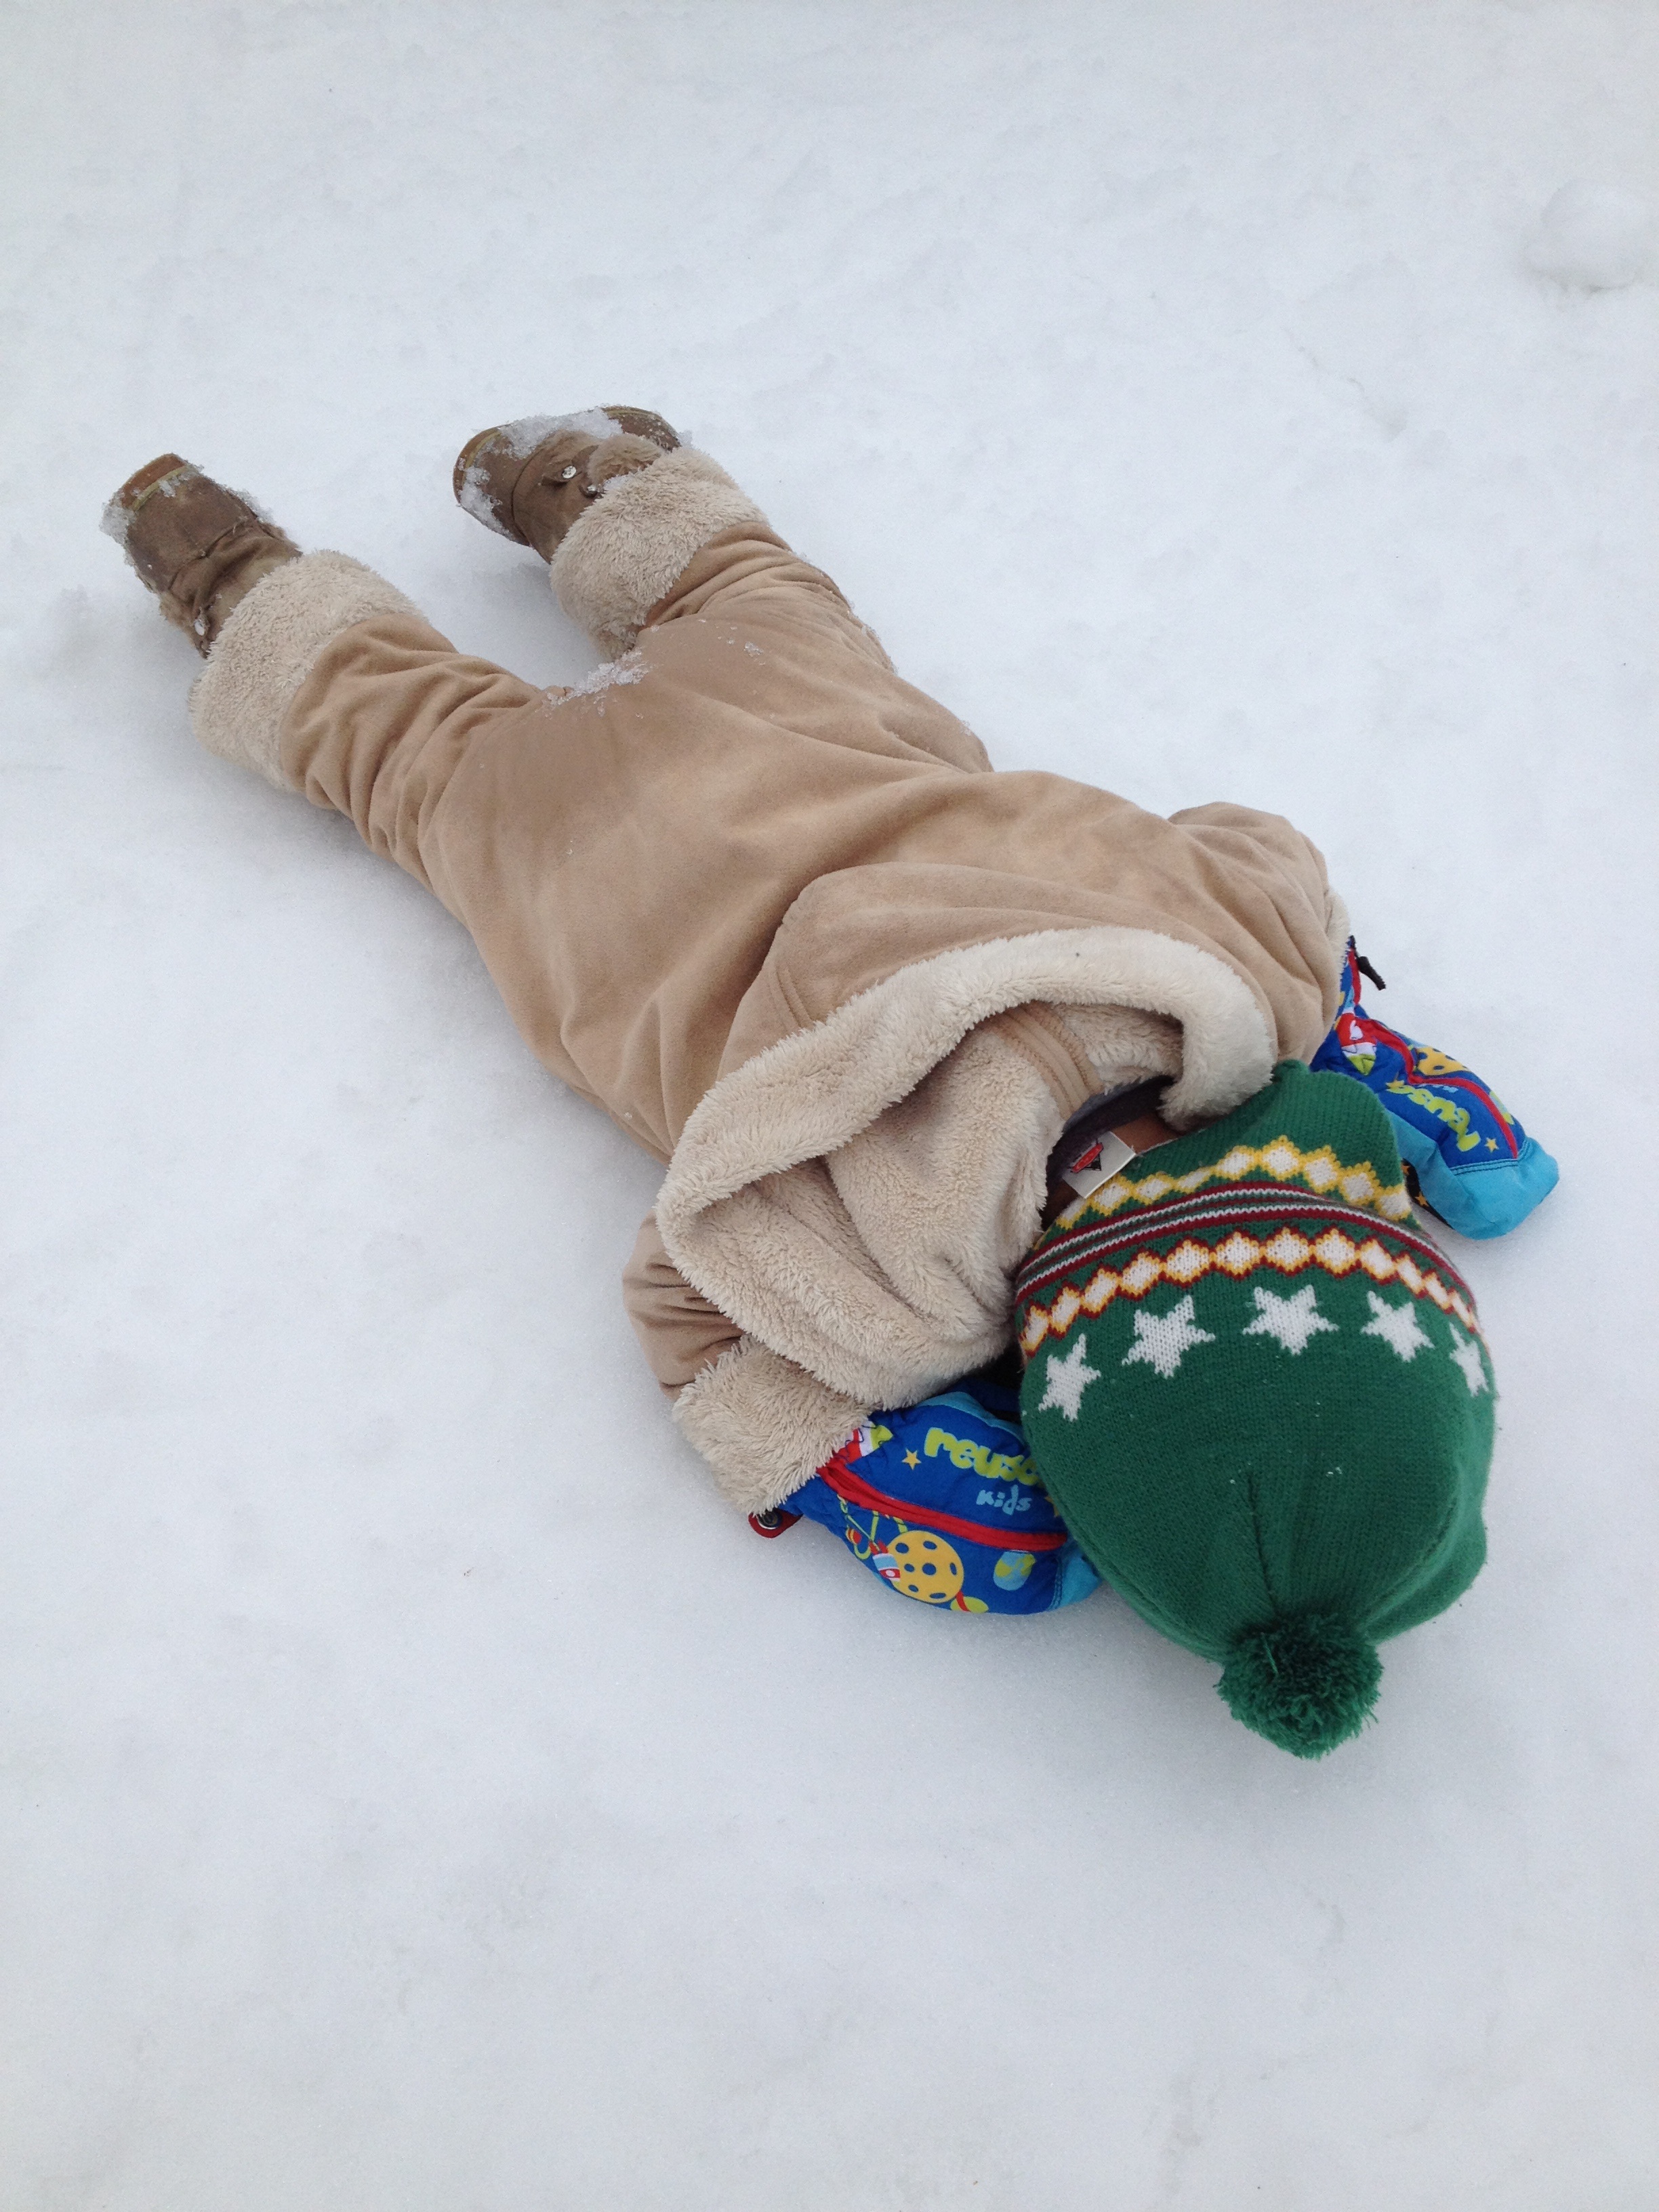
hand, snow, winter, child, textile, kids, children, stuffed toy, infante